Siege of Khartoum currency

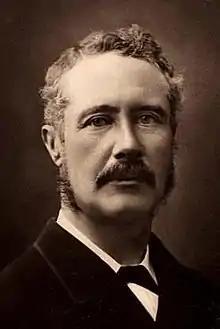
Charles George Gordon, "nicknamed" "Chinese" Gordon

Gordon began his military career with the Royal Engineers (1852) and fought in the Crimean War and in China, playing a significant role in stopping the Taiping Rebellion (1863–1864). He was appointed Governor of Equatoria (1872–1876), and then Governor-general of the Sudan (1877–1880). Gordon was re-appointed to the post of Governor-general in January 1884 and arrived at Khartoum on 18 February 1884, less than one month prior to the siege.